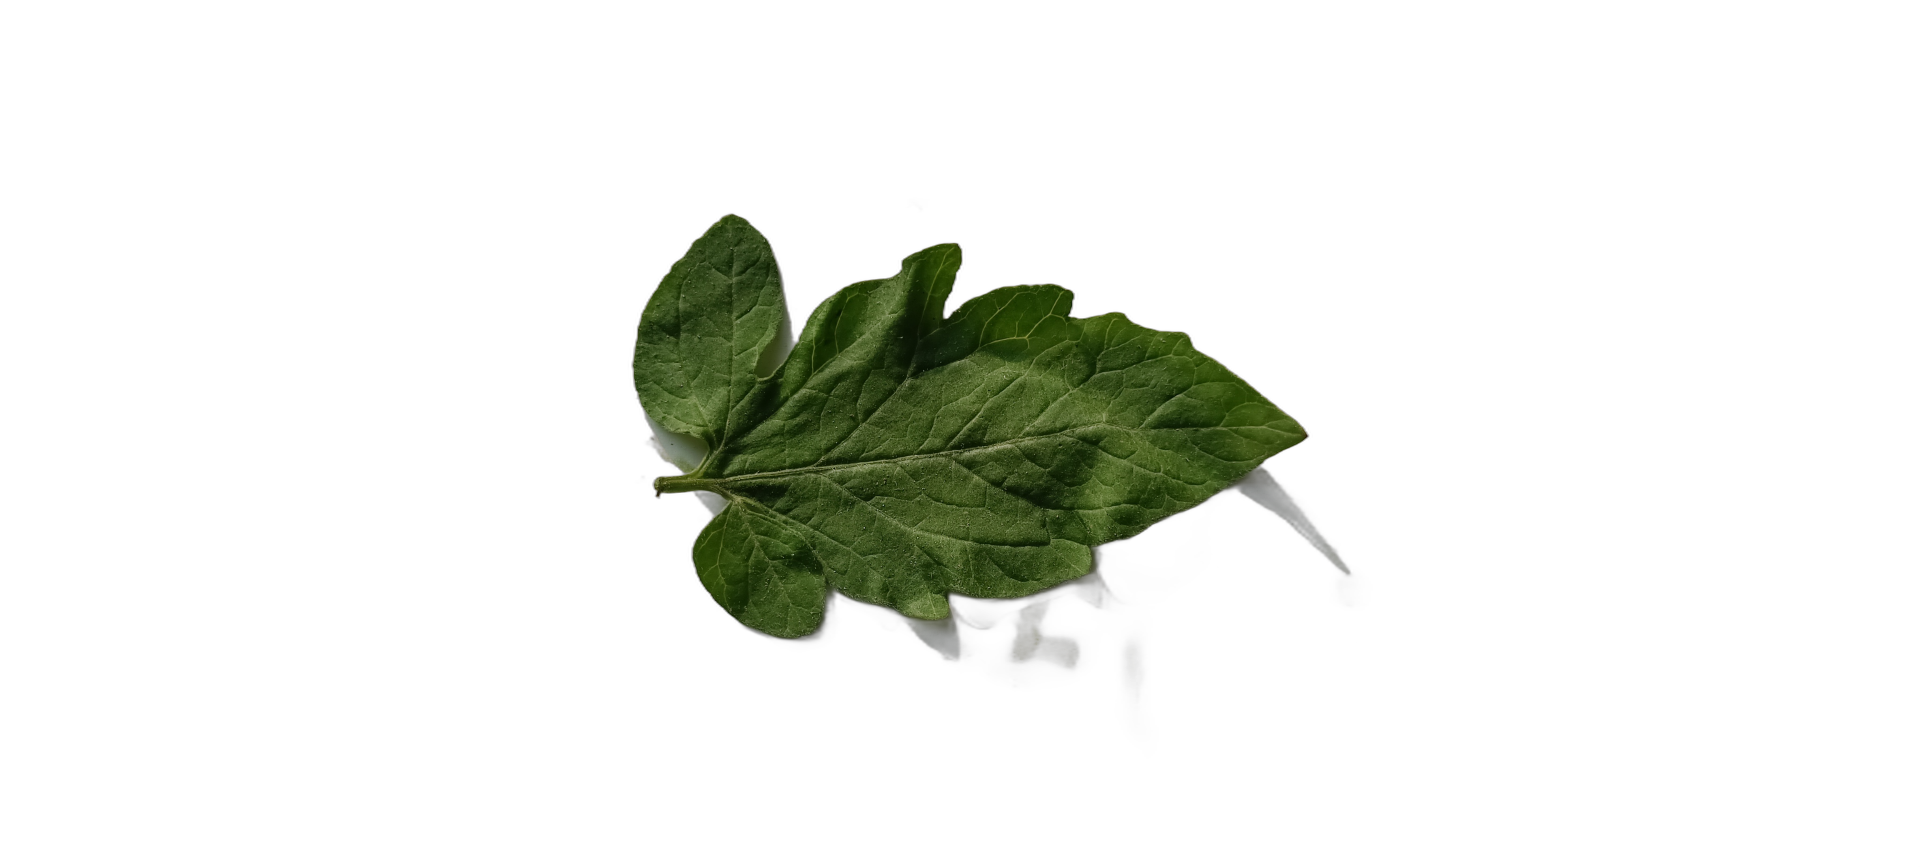
Crop: Tomato
Label: Healthy